Thupten Phelgye

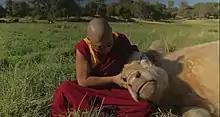
Venerable Geshe Phelgye lays down with a rescue cow from River's Wish Animal Sanctuary

Thupten Phelgye saw the inside of a slaughterhouse as a young monastic who showed up early to the market one morning while helping a sick elder. As a result, from that day forward he became a fearless warrior advocating for not only vegetarianism but Universal Compassion for all beings. Soon thereafter, he founded his Universal Compassion Movement (Foundation) UCF.